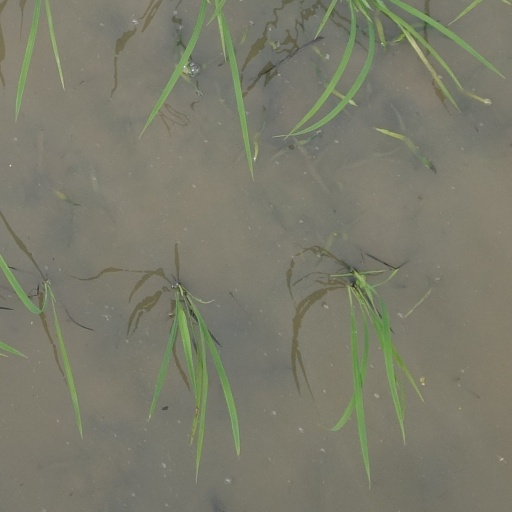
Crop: rice